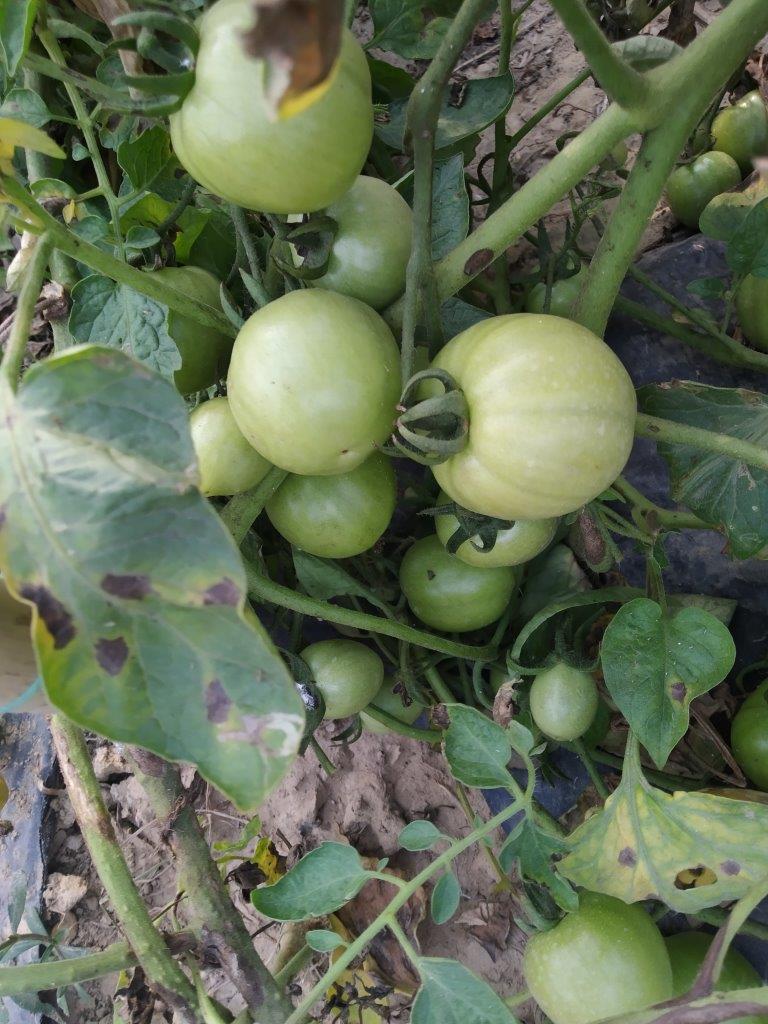
Maturity: Immature